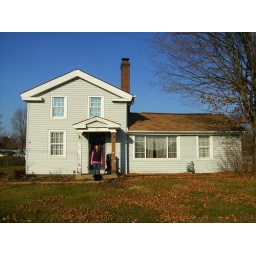
house from front with a really cute girl standing in front of the porch!!